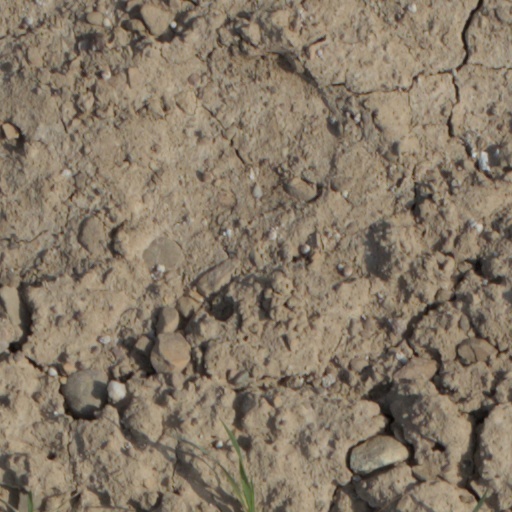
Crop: wheat